Charlotte, North Carolina

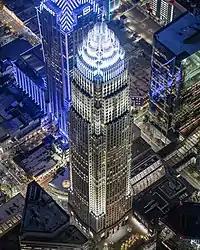
Bank of America Corporate Center

Charlotte has been historically Protestant and remains predominantly Protestant today. It is the birthplace of Billy Graham, and is also the historic seat of Southern Presbyterianism. The changing demographics of the city's increasing population have brought scores of new denominations and faiths. The Billy Graham Evangelistic Association, Wycliffe Bible Translators' JAARS Center, SIM Missions Organization, and The Christian Research Institute make their homes in the Charlotte general area. In 2018, Charlotte proper had over 7 places of worship.